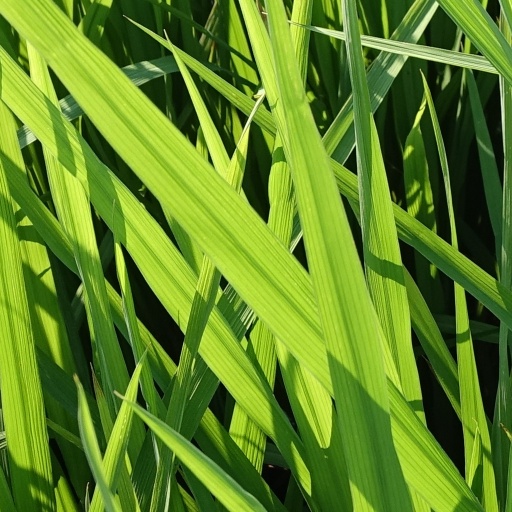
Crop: rice